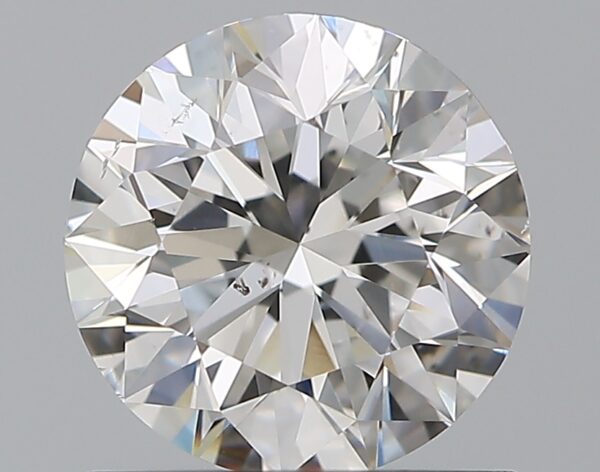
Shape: round
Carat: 1
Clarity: SI1
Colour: E
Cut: EX
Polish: EX
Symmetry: EX
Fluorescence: N
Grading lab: GIA
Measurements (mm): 6.31 x 6.36 x 4.02